Lucy Walsh

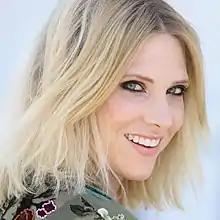
Walsh, 2020

Lucy Marie Walsh (born December 3, 1982) is an American actress, singer, songwriter, and pianist. She is also known for her television and film roles. She is the daughter of Eagles' guitarist Joe Walsh and his third wife, Juanita "Jody" Boyer.